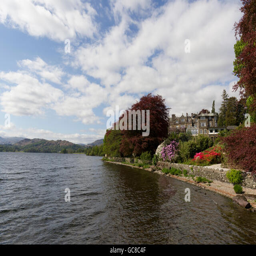
tourist attraction on the shores